Nigel Ashford

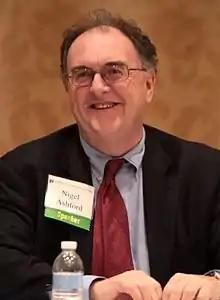
Ashford in 2015.

Nigel Ashford (born 1952) is a British-born, U.S.-based academic and author, primarily in the field of politics. He serves as the Senior Programs Officer at the Institute for Humane Studies.